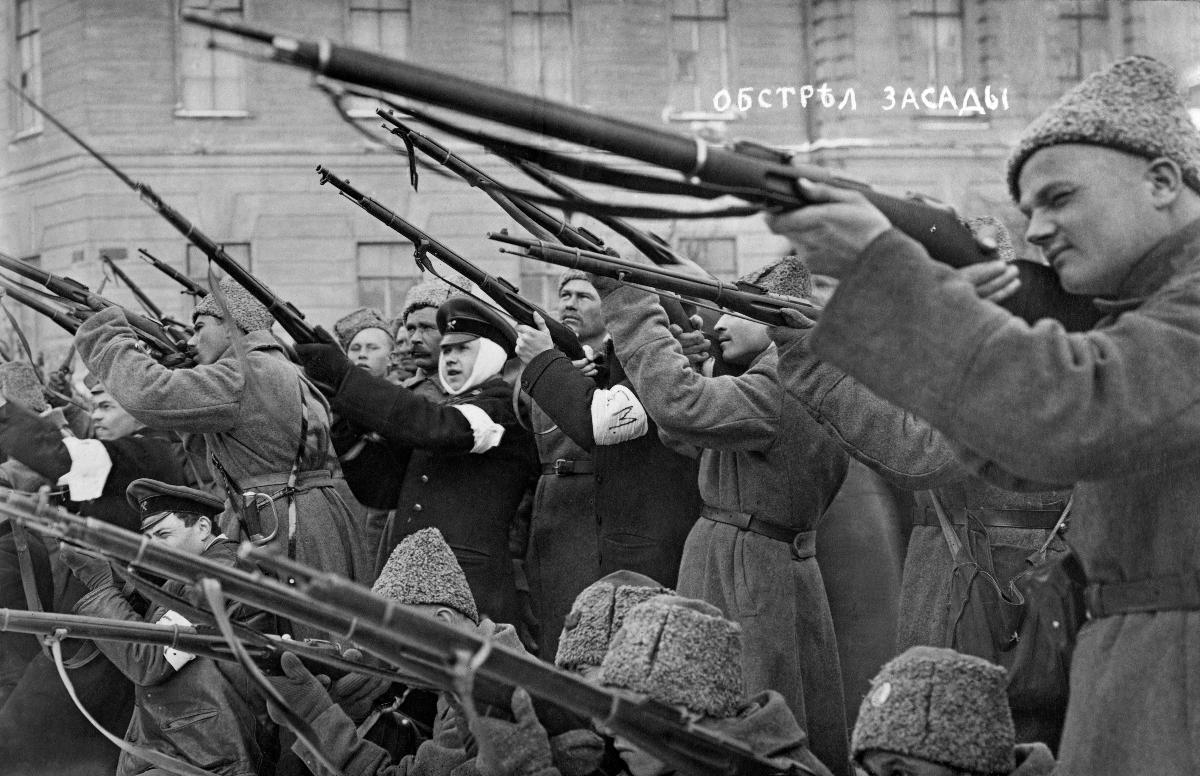
Venäjän vallankumous; The revolution in Russia
sisällön kuvaus: Venäjän vallankumous 1917. Vallankumoukselliset ampuvat provokaattoreita Pietarissa. content description: The revolution in Russia 1917. Provocators are shot by the revolutionaries in Petrograd.
Vuosi: 1917
Paikka: , Venäjä; Venäjä, Pietari
Aiheet: politiikka; vallankumoukset; levottomuudet; vallankumoukselliset; ammunta; kiväärit; politics; revolutions; revolution; revolutionaries; shooting; rifles; politik; revolutioner; skytte; gevär